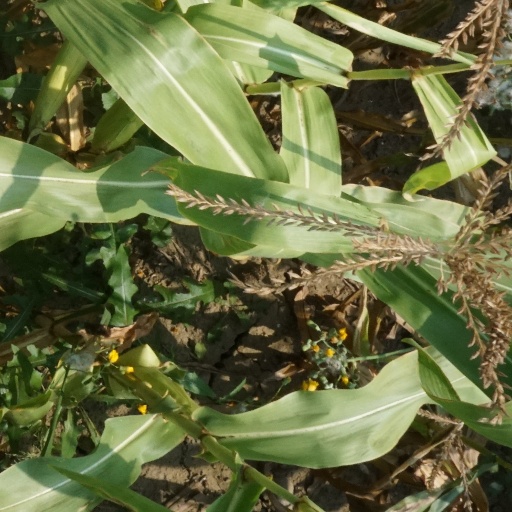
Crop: maize; corn